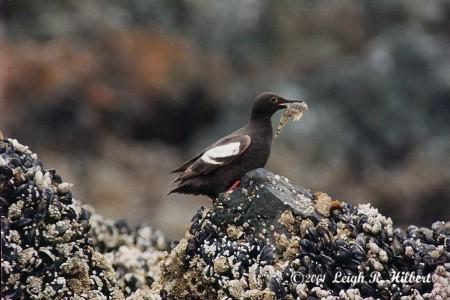
A photo of a pigeon guillemot